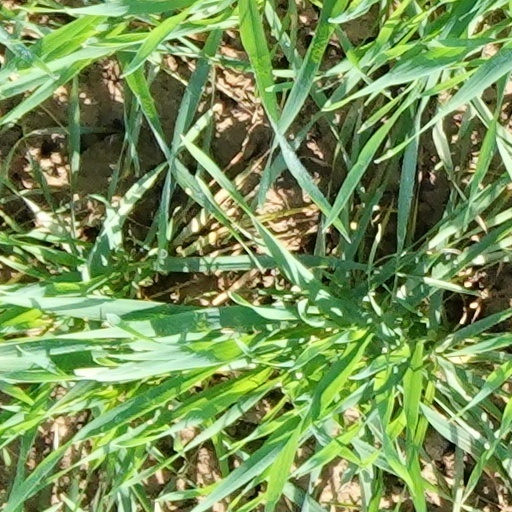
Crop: wheat